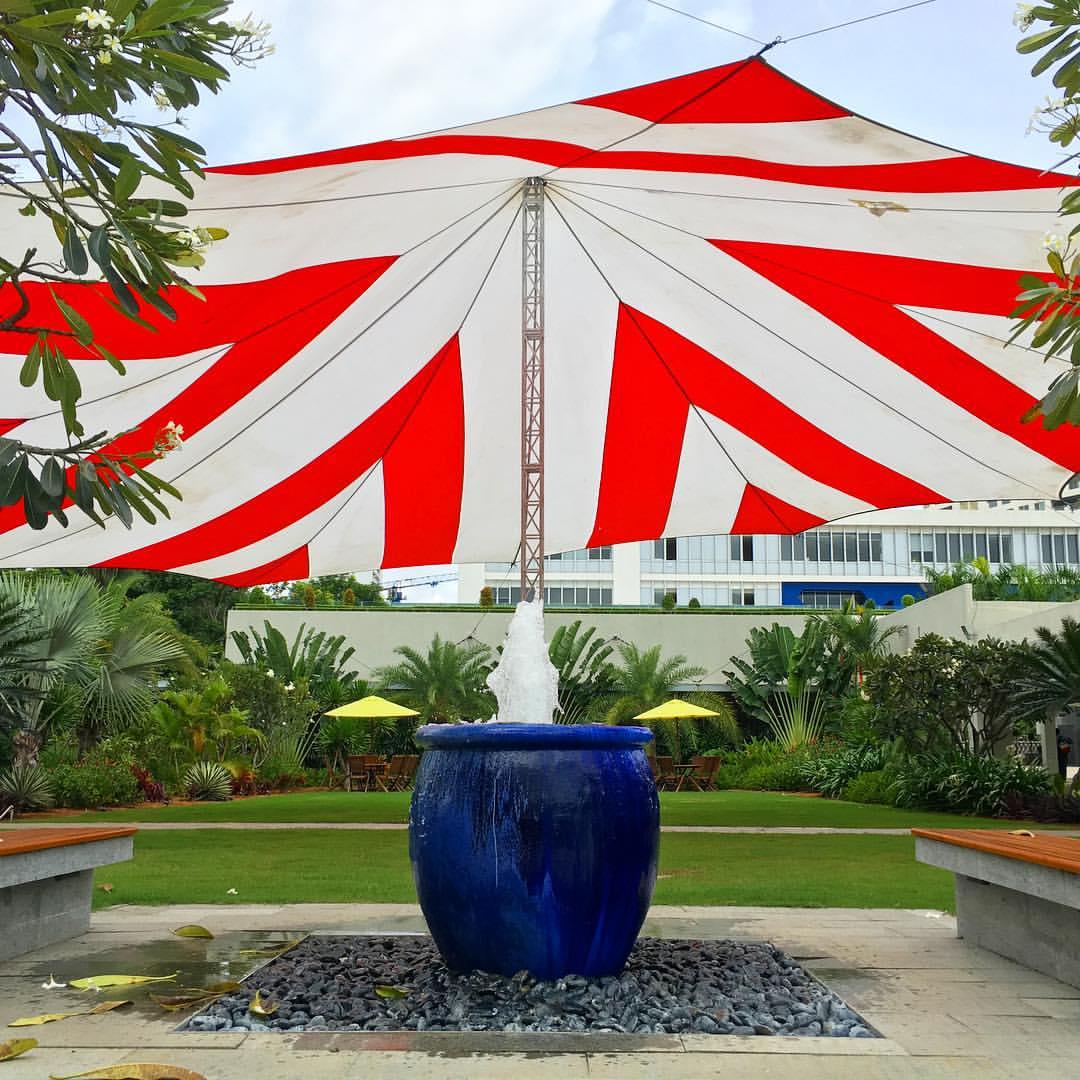
a view of the fountain in the garden
Relation: Visible, Meta